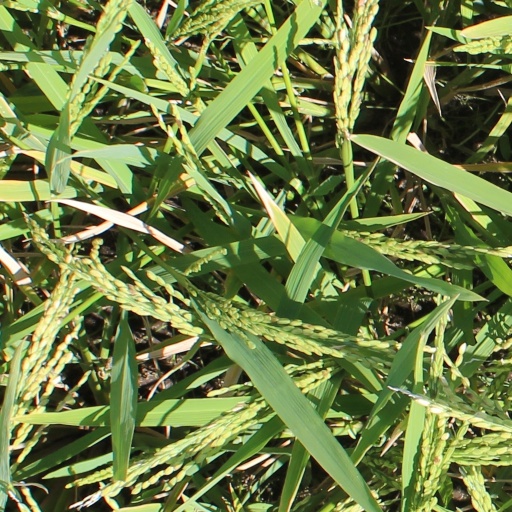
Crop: rice